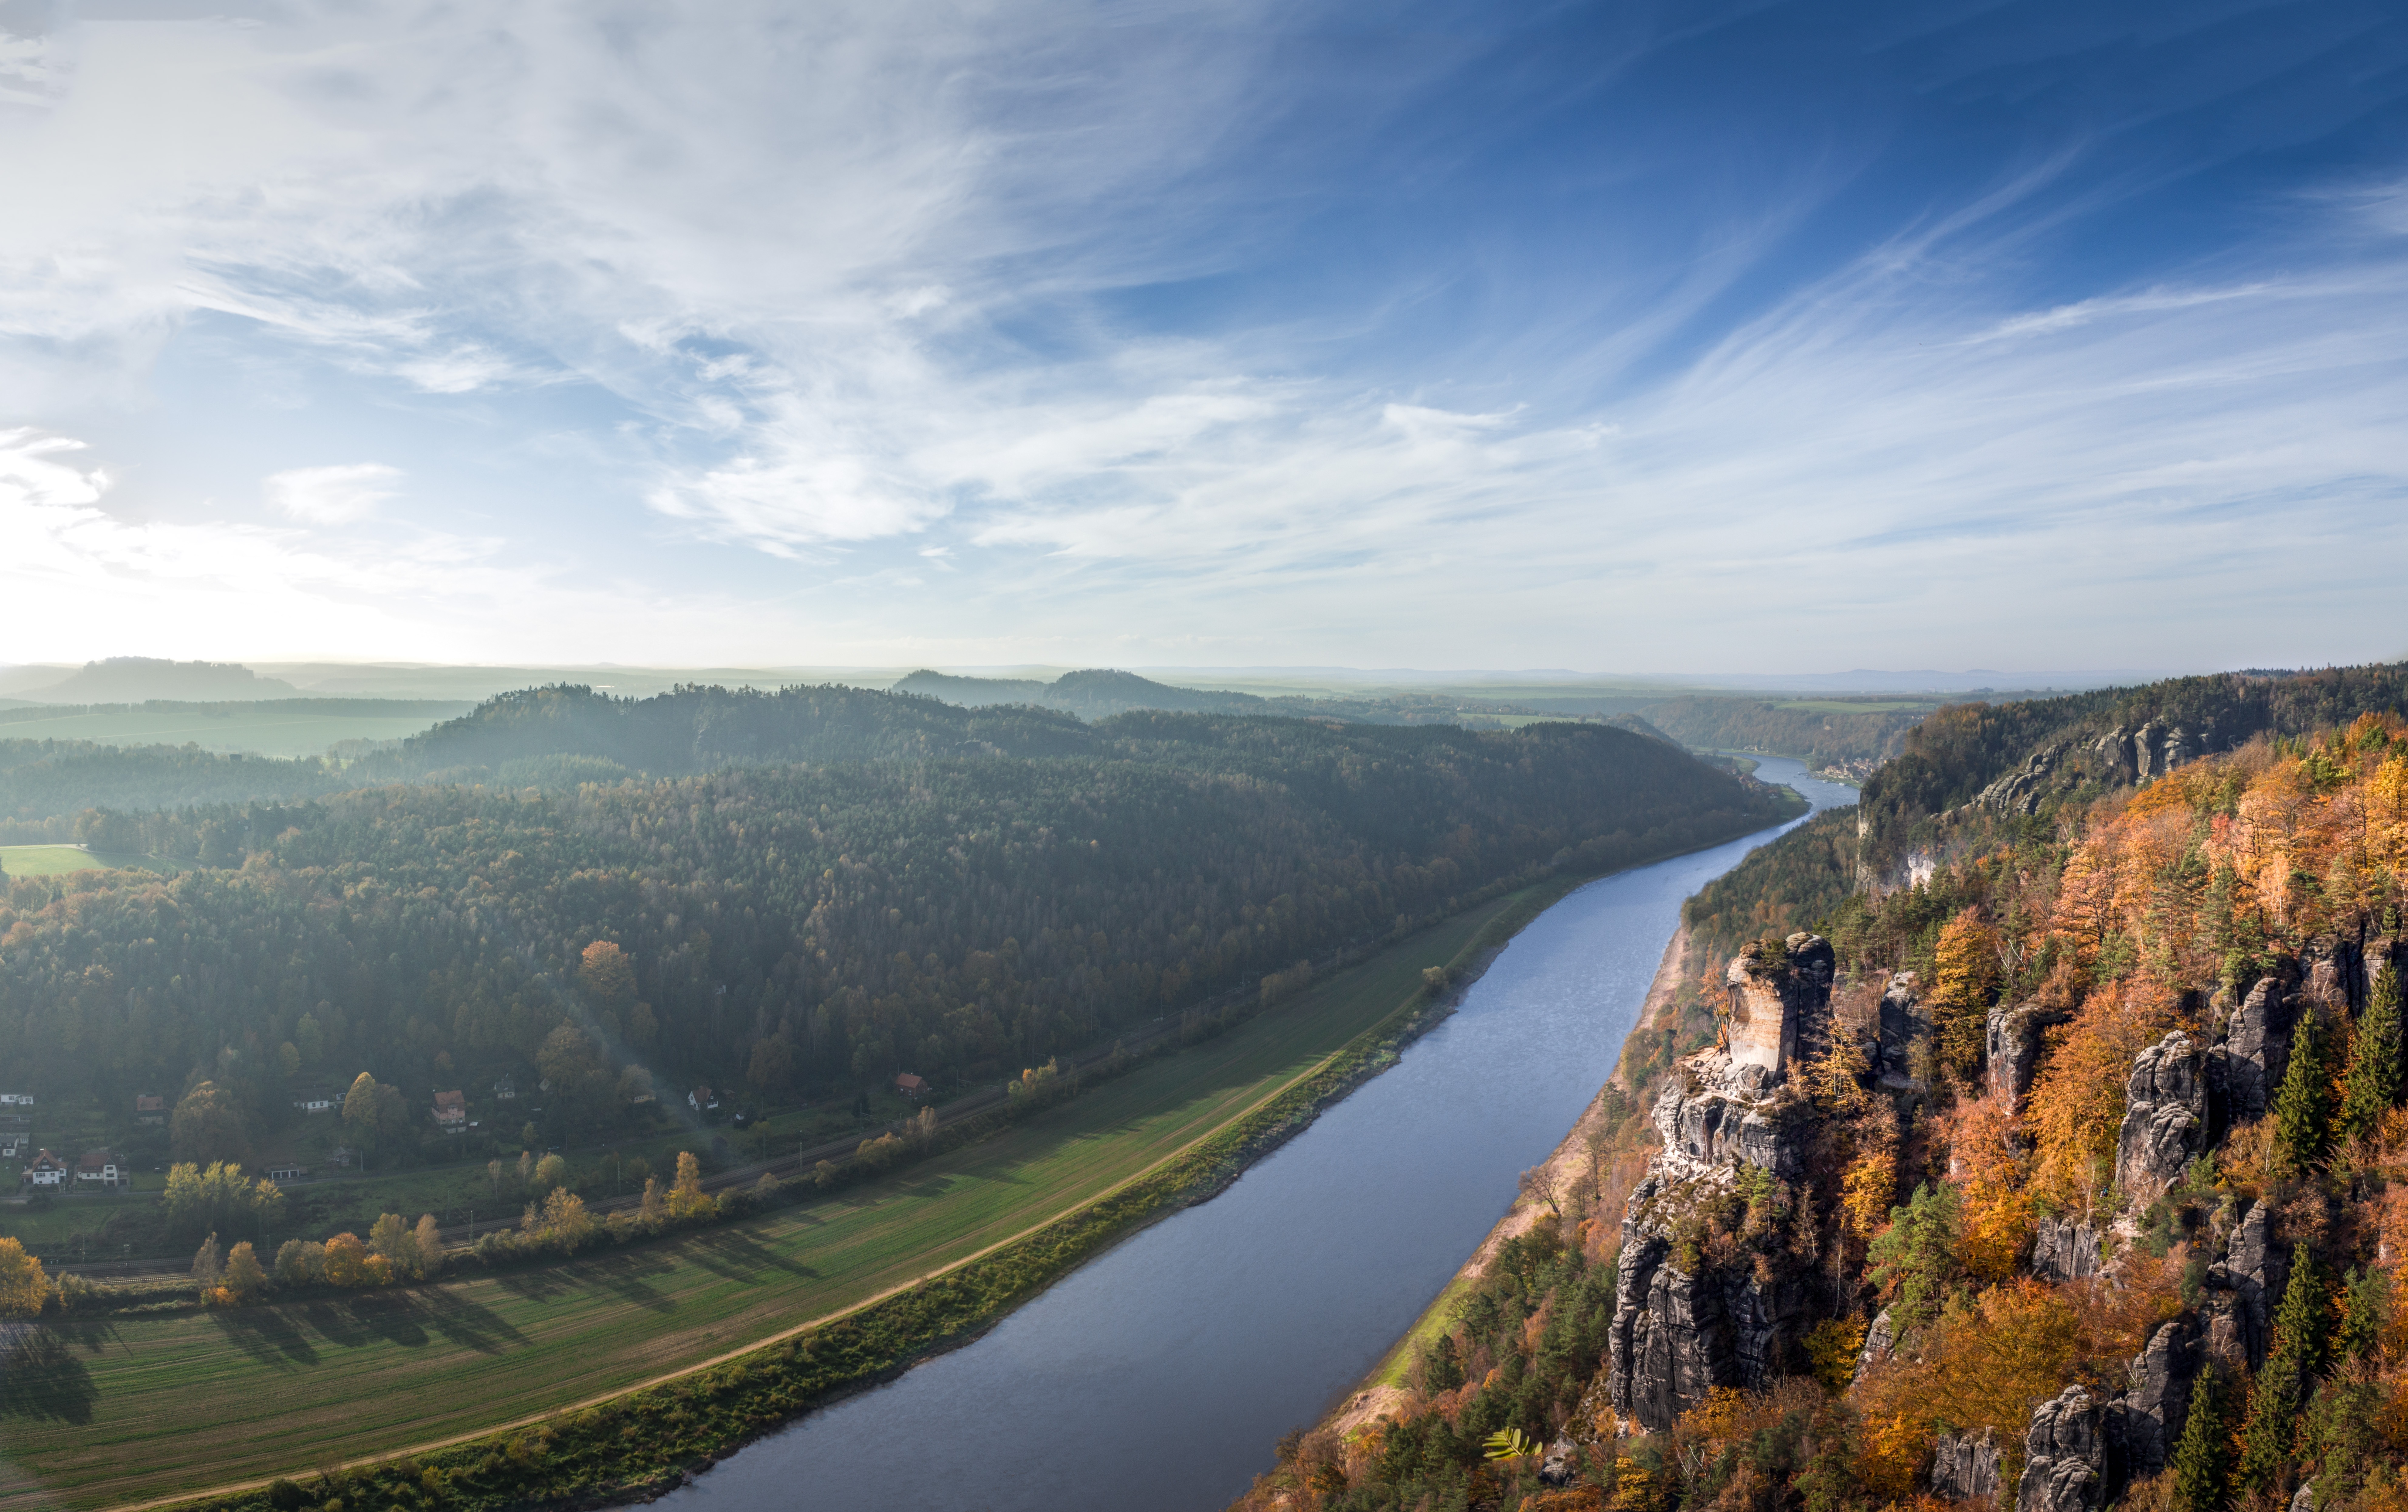
landscape, sea, coast, forest, wilderness, mountain, cloud, morning, hill, lake, river, valley, mountain range, panorama, cliff, reflection, fjord, reservoir, waterway, body of water, trees, loch, rural area, landform, aerial photography, geographical feature, atmospheric phenomenon, mountainous landforms